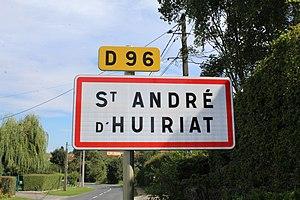
Panneau d'entrée dans Saint-André-d'Huiriat sur la route départementale D96.
Saint-André-d'Huiriat est une commune française, située dans le département de l'Ain en région Auvergne-Rhône-Alpes.